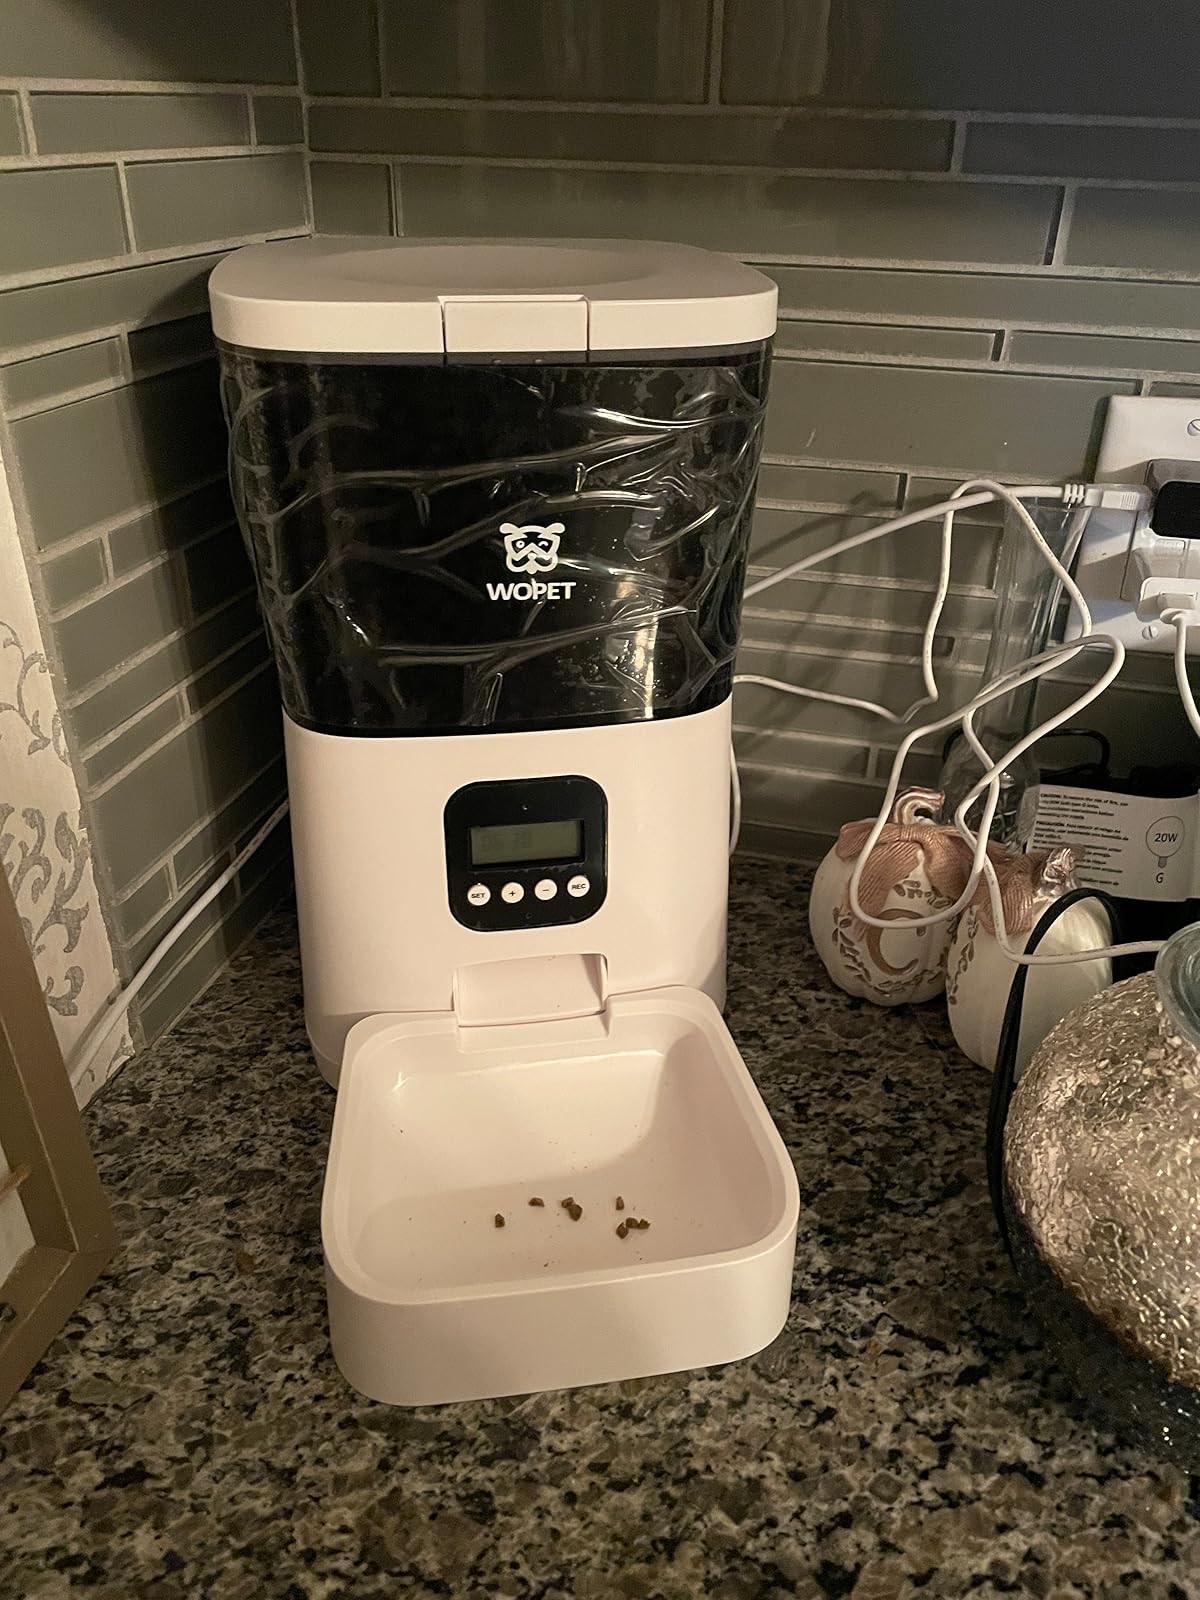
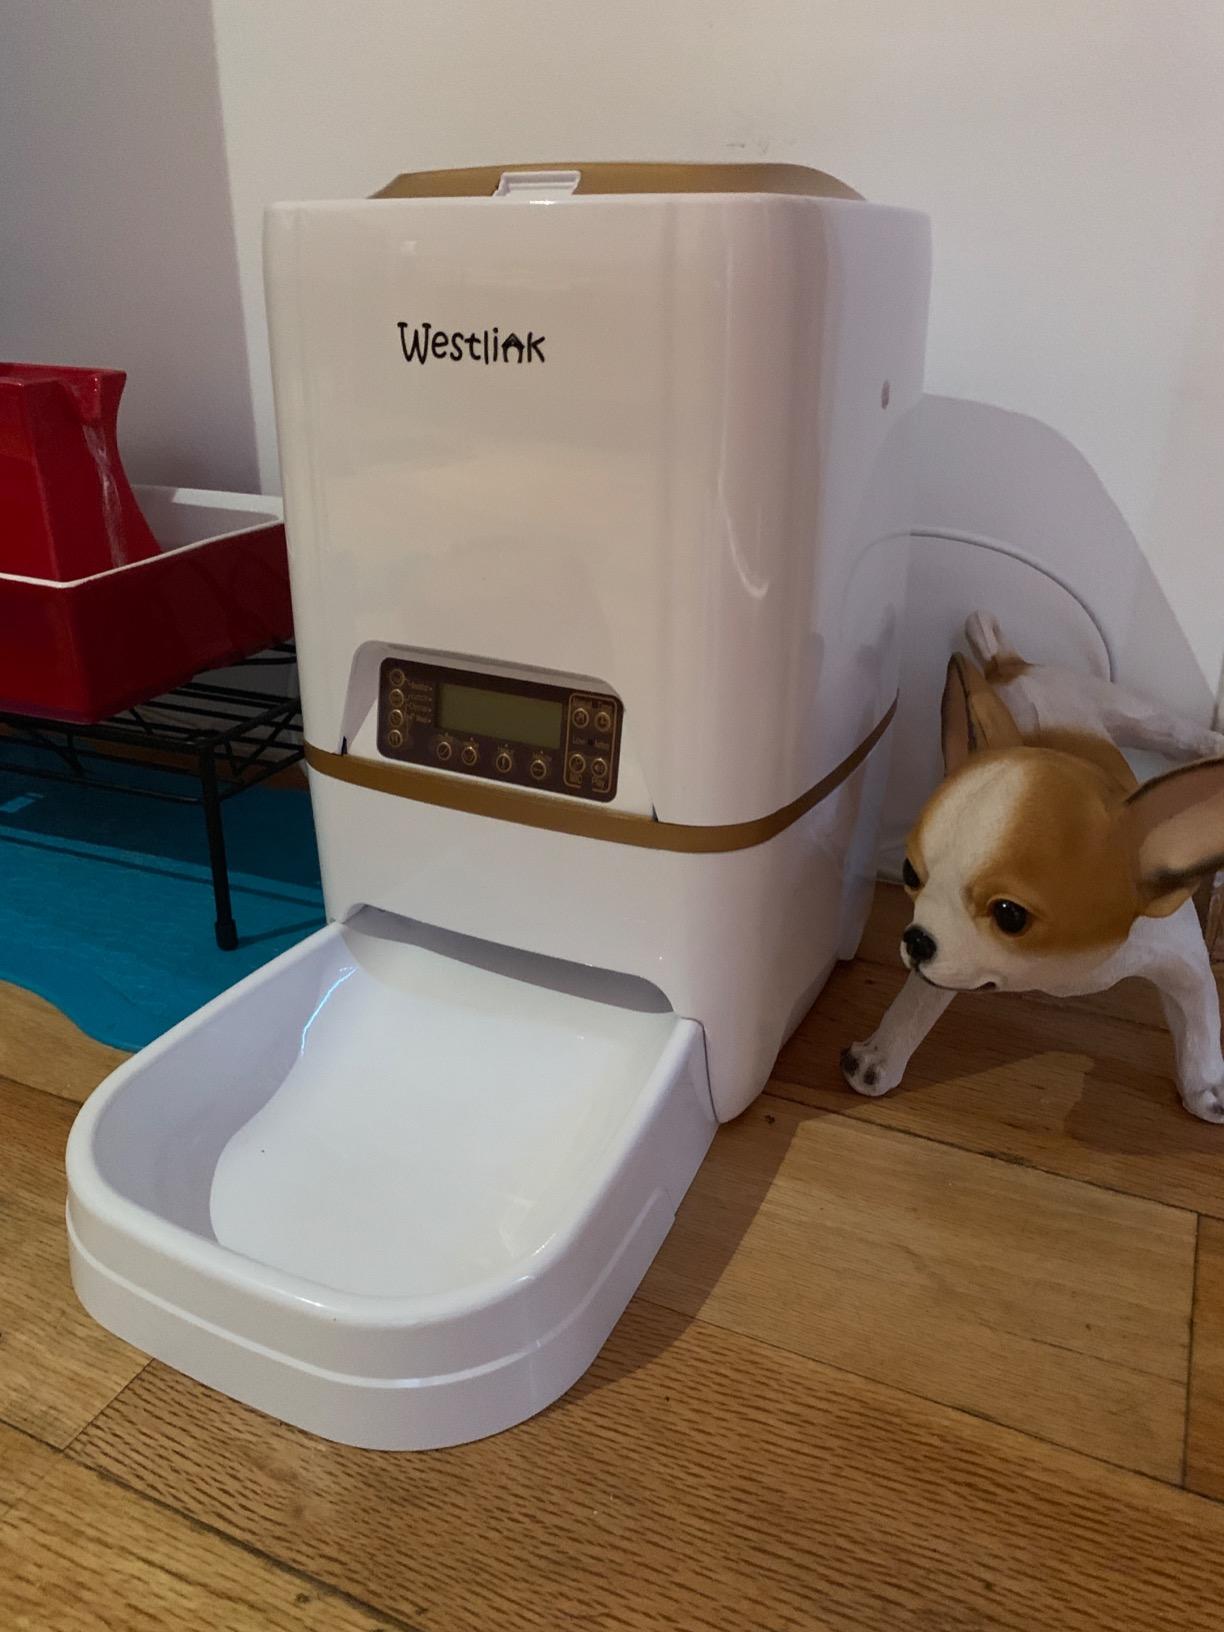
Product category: items_feeder
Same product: no